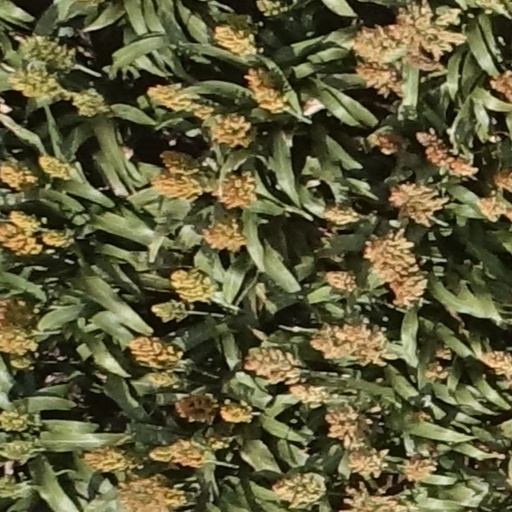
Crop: sorghum